Dwight D. Eisenhower School for National Security and Resource Strategy

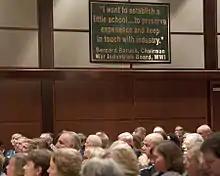
Bernard Baruch's quote in the auditorium of the school

The United States suffered severe mobilization difficulties during World War I. To minimize a recurrence, the "Army Industrial College" was established in 1924 to focus on wartime procurement and mobilization procedures. Bernard M. Baruch, a prominent Wall Street speculator and Chairman of the War Industries Board, is regarded as one of the founding fathers.